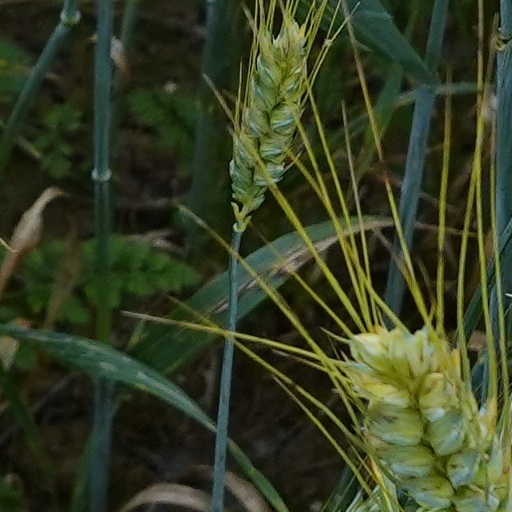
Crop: wheat